Italian Canadians in Greater Montreal

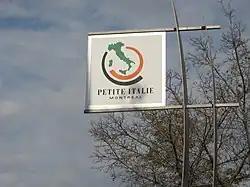
Little Italy

Montreal and its suburbs have a substantial Italian Canadian community. As of 2021, 17.3% of the ethnic Italians in Canada live in Greater Montreal.